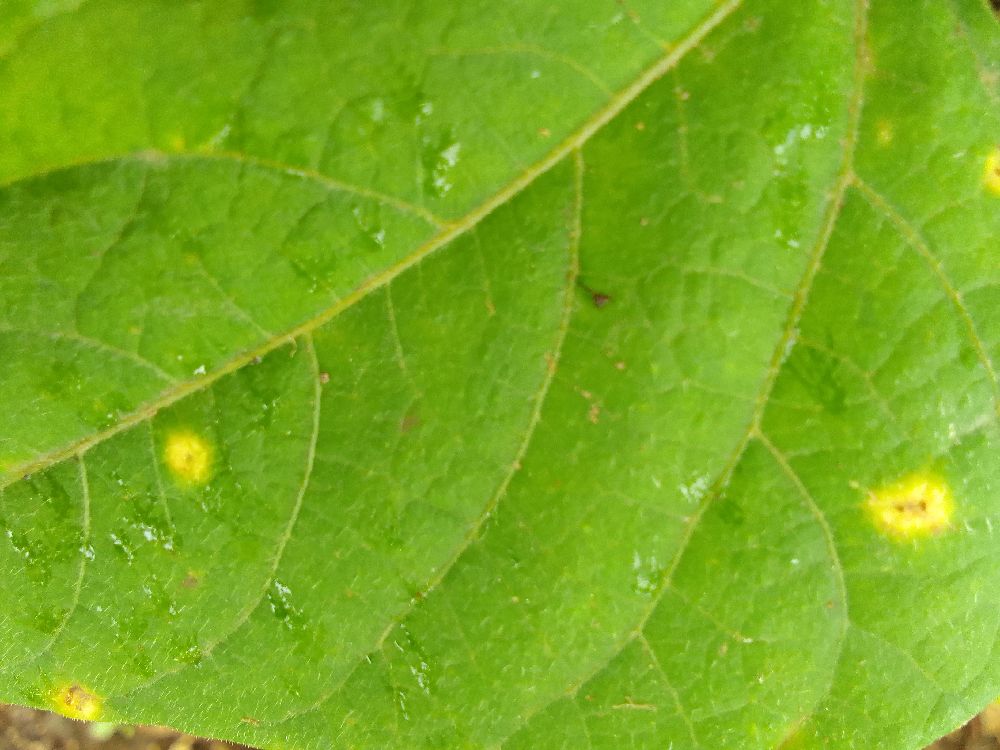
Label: rust